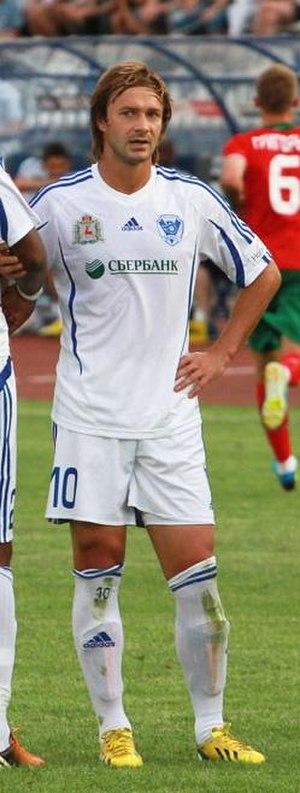
Dmitri Ievguenievitch Sytchev est un footballeur international russe né le 26 octobre 1983. Il a été adulé par la presse internationale comme étant « le Michael Owen russe » ou encore « le jeune attaquant russe le plus sensationnel depuis Vladimir Beschastnykh ». Il joue en position de milieu offensif ou d'attaquant.